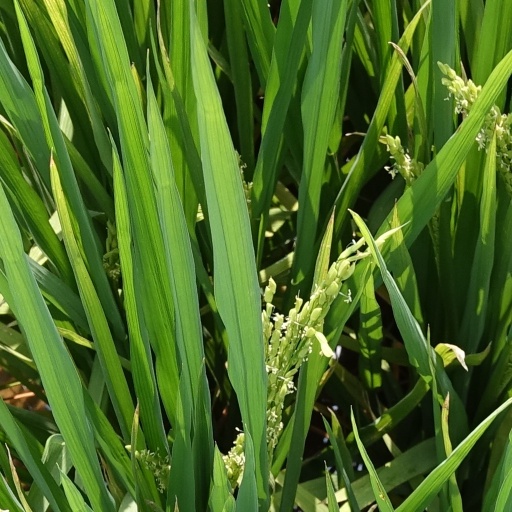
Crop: rice